Selmo Cikotić

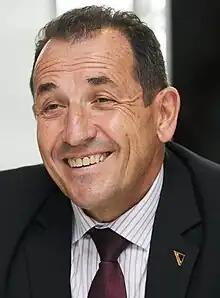
Cikotić in 2021

Selmo Cikotić (born 25 January 1964) is a Bosnian politician who served as Minister of Security from 2020 to 2023. He was also the Minister of Defence from 2007 to 2012. He is currently serving a three-year prison sentence for corruption in Vojkovići prison.